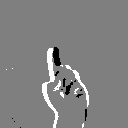
ASL letter: d